Kudō Suketsune

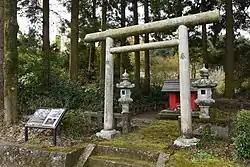
Kudō Suketsune's grave in Kamiide, Fujinomiya, Shizuoka Prefecture

According to the "Azuma Kagami", when Suketsune had his coming-of-age ceremony ("genpuku"), his father promised that Suketsune would marry Mangō Gozen, the daughter of Itō Sukechika, and Sukechika would become Suketsune's guardian. However, Sukechika did not accept the fact that Suketsune, who was not the eldest son, would inherit the manor, and invaded Suketsune's territory following his father's death. Sukechika also made Mangō Gozen divorce Suketsune.